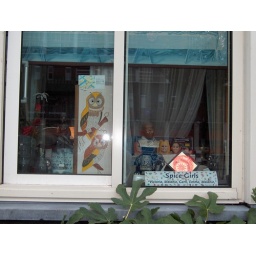
Doors, windows and assorted building details. These folks had a shrine to the Spice Girls in their kitchen window.